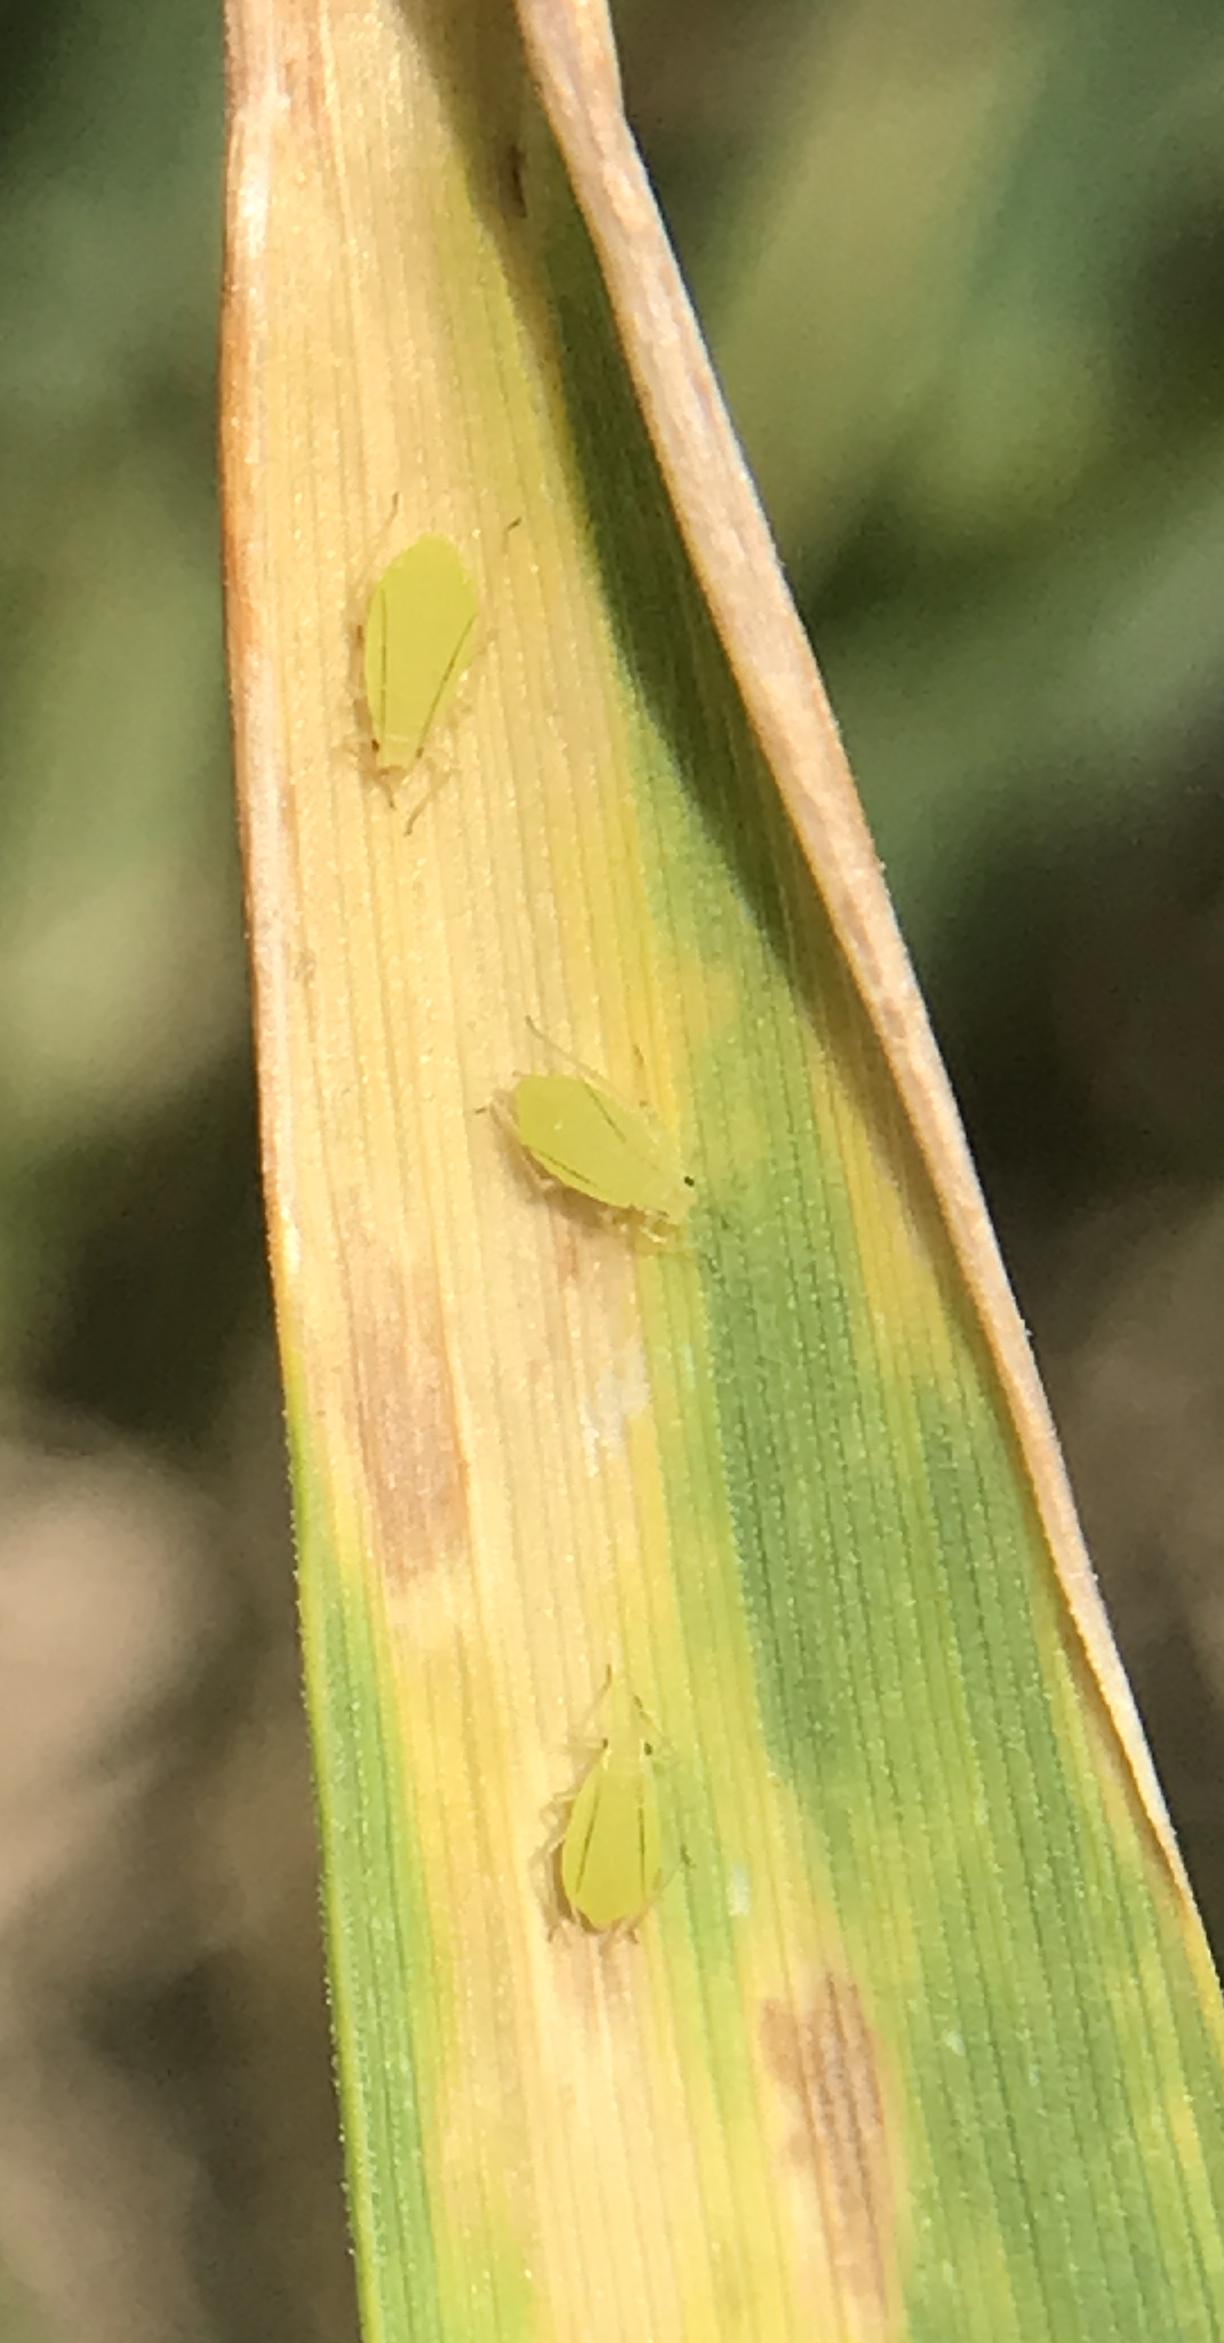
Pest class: cereal_grass_aphid